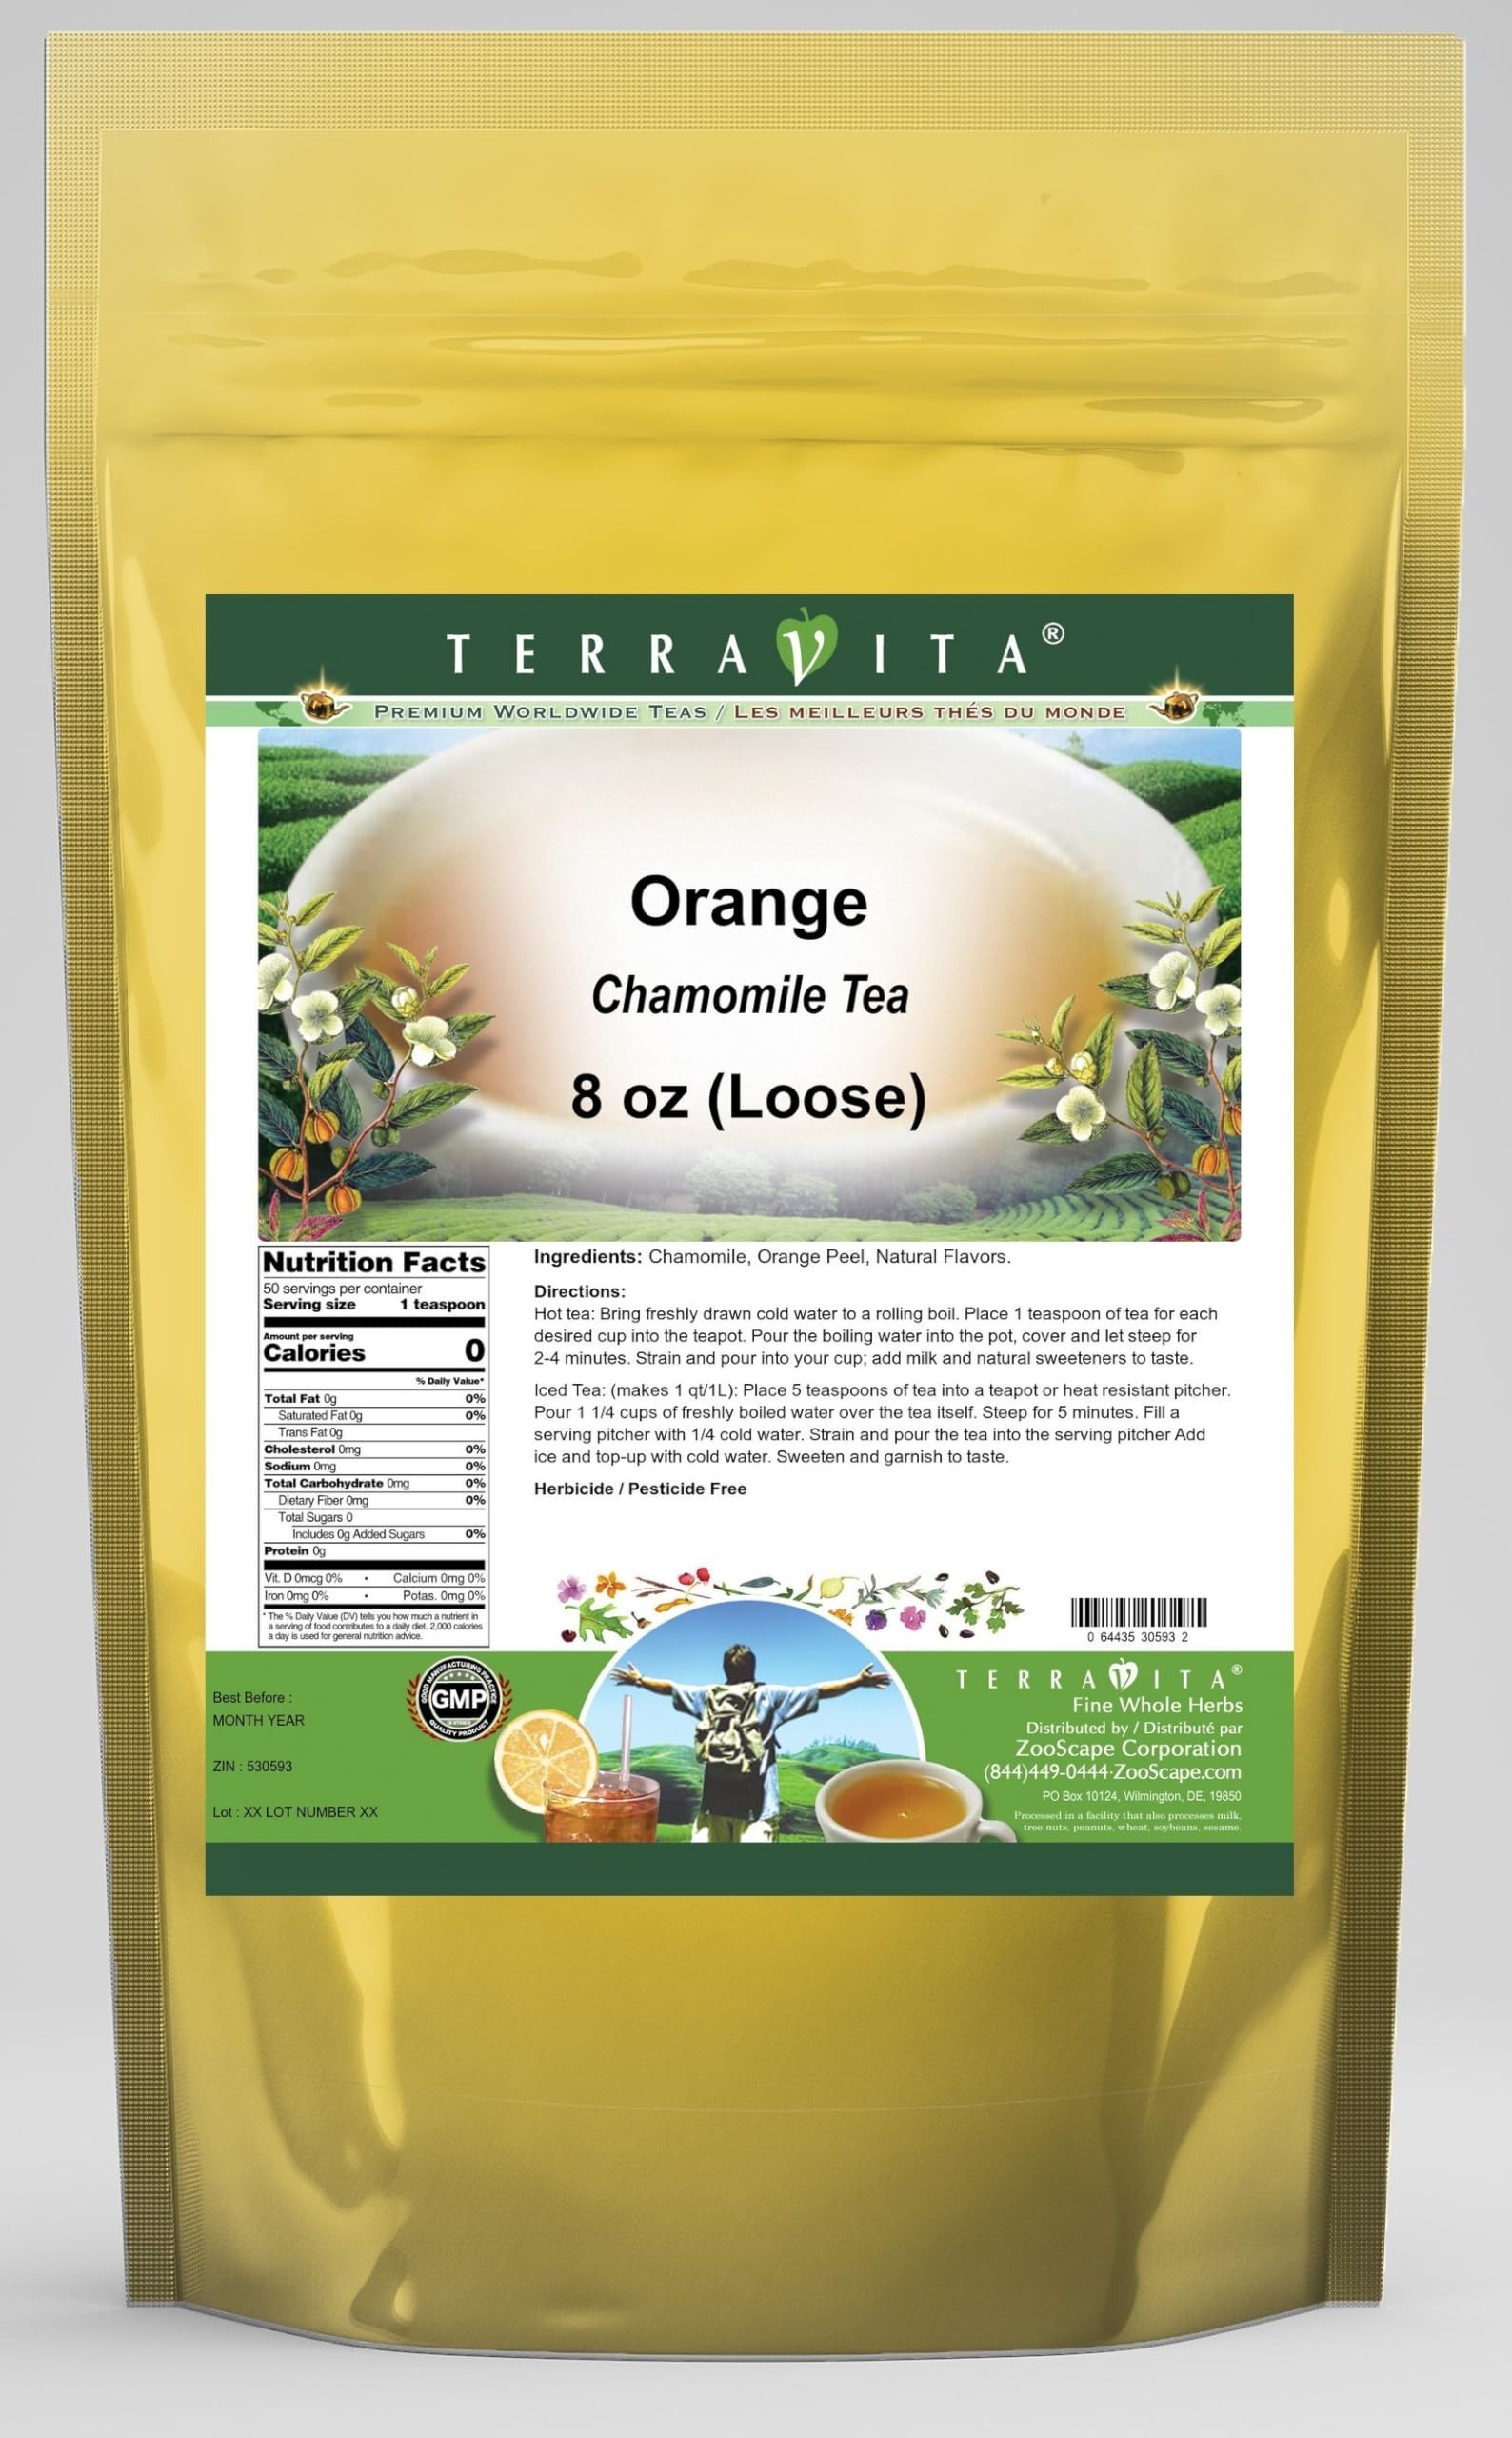
Item Name: Orange Chamomile Tea (Loose) (8 oz, ZIN: 530593) - 2 Pack
Bullet Point 1: Our Orange Chamomile Tea is a delicious flavored Chamomile tea with Orange Peel that you will enjoy relaxing with anytime! - Ingredients: Chamomile tea, Orange Peel and natural orange flavor.
Bullet Point 2: No fillers.
Bullet Point 3: Manufacturer: TerraVita
Bullet Point 4: Size: 8 oz
Bullet Point 5: Loose Leaf Chamomile Tea - Packed in a convenient upright pouch!
Product Description: Our Orange Chamomile Tea is a delicious flavored Chamomile tea with Orange Peel that you will enjoy relaxing with anytime! - Ingredients: Chamomile tea, Orange Peel and natural orange flavor. - Hot tea brewing method: Bring freshly drawn cold water to a rolling boil. Place 1 teaspoon of tea for each desired cup into the teapot. Pour the boiling water into the pot, cover and let steep for 2-4 minutes. Strain and pour into your cup; add milk and natural sweeteners to taste. - Iced tea brewing method: (to make 1 liter/quart): Place 5 teaspoons of tea into a teapot or heat resistant pitcher. Pour 1 1/4 cups of freshly boiled water over the tea itself. Steep for 5 minutes. Fill a serving pitcher with 1/4 cold water. Strain and pour the tea into the serving pitcher Add ice and top-up with cold water. Sweeten and garnish to taste. - TerraVita is an exclusive line of premium-quality, natural source products that use only the finest, purest and most potent ingredients found around the world. TerraVita is hallmarked by the highest possible standards of purity, potency, stability and freshness. All of our products are prepared with the highest elements of quality control, from raw materials through the entire manufacturing process, up to and including the moment that the bottles or bags are sealed for freshness and shipped out to you. Our highest possible standards are certified by independent laboratories and backed by our personal guarantee. - TerraVita exists to meet and ensure your family's health and wellness without the harmful effects of chemicals and health products. We strive to make all of our products affordable and reliable and are constantly searching the market to maintain our affordability and to look for new ways to serve you and the ones you love. TerraVita has be
Value: 16.0
Unit: Ounce

Price: 56.37